Panamerican Championship

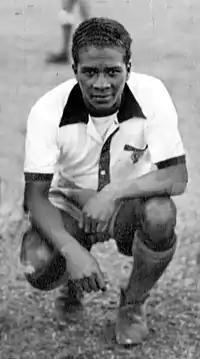
Valeriano López, all-time top scorer with 7 goals

More that 5 goals are considered largest goals on the tournament, between the 1952 had the most scored goals of 69 goals on 15 matches, while the 1960 had the less scored goals, In the match of Peru vs Panama and Brazil vs Costa Rica were the matches were both 1952 and 1956 the scores were on both (7–1) becoming the most scores in the tournament history.